Robbie Fulks

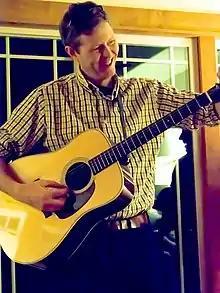
Robbie Fulks playing a house concert on December 14, 2013

As a songwriter, Fulks is difficult to categorize. Nathan Rabin of A.V. Club says he "has a genius for twisting and subverting country tropes," and "there's more to Fulks than tomfoolery and glibly satirical lyrics." Many of his compositions are silly, funny or spoof songs, such as "Godfrey" ("the sickly, unemployed, amateur children's magician") on the compilation children's album "The Bottle Let Me Down", while others are serious country songs.